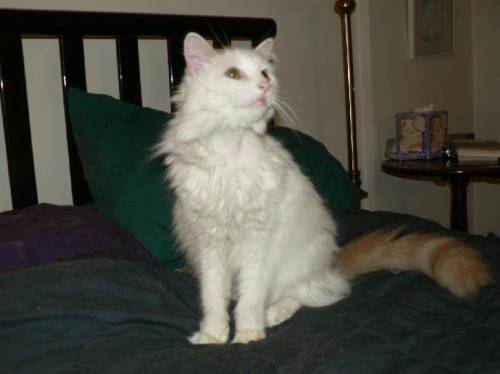
Label: cat